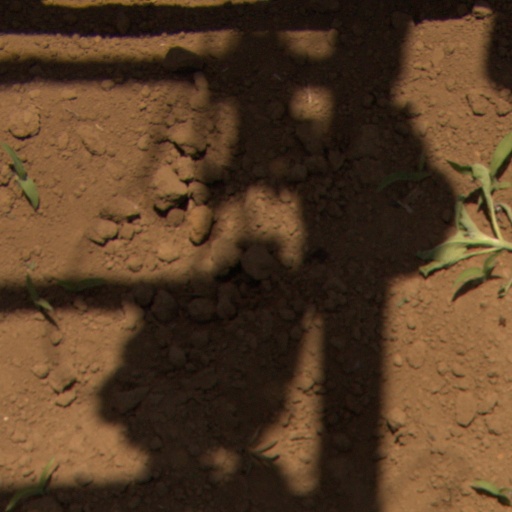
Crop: Jerusalem artichoke